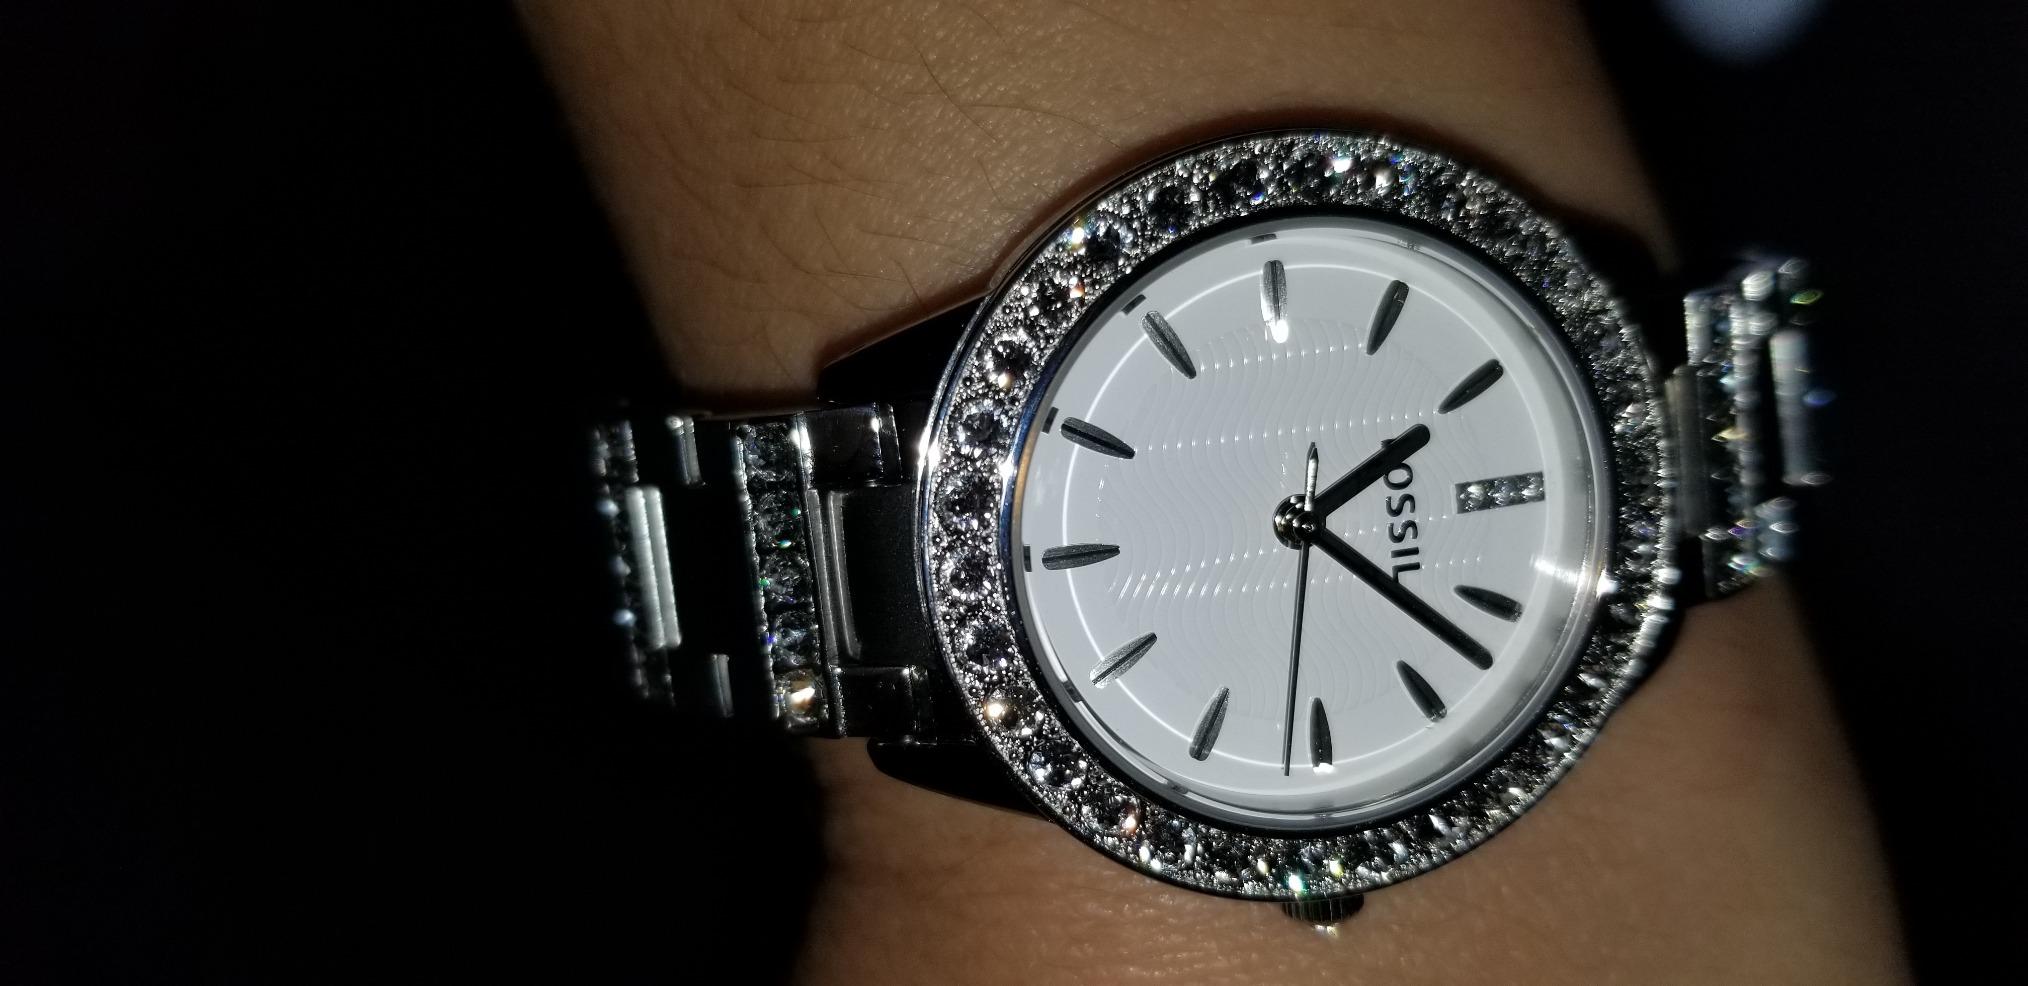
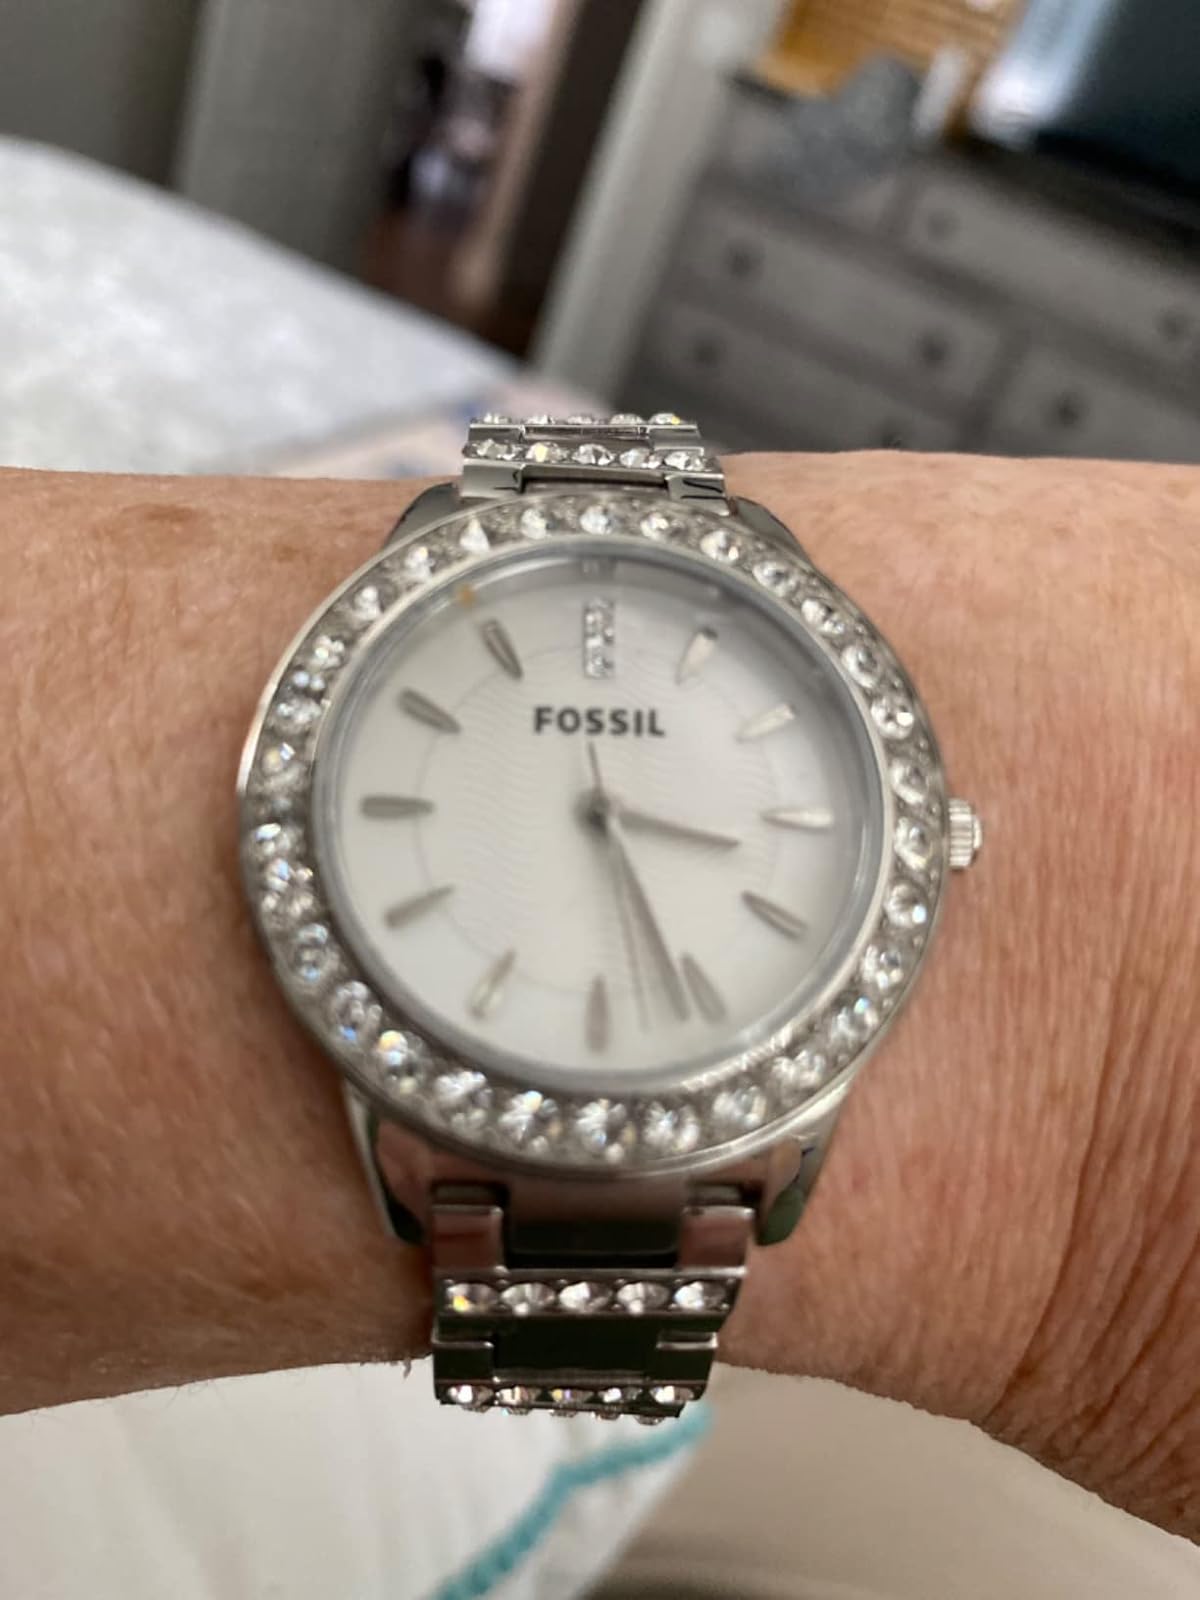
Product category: accessories_watch
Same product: yes